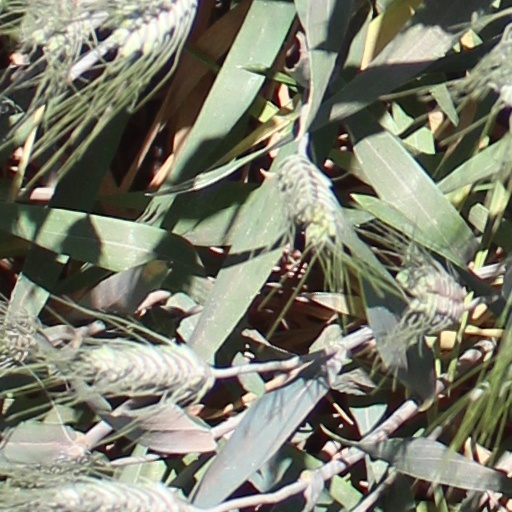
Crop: wheat